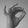
ASL letter: F